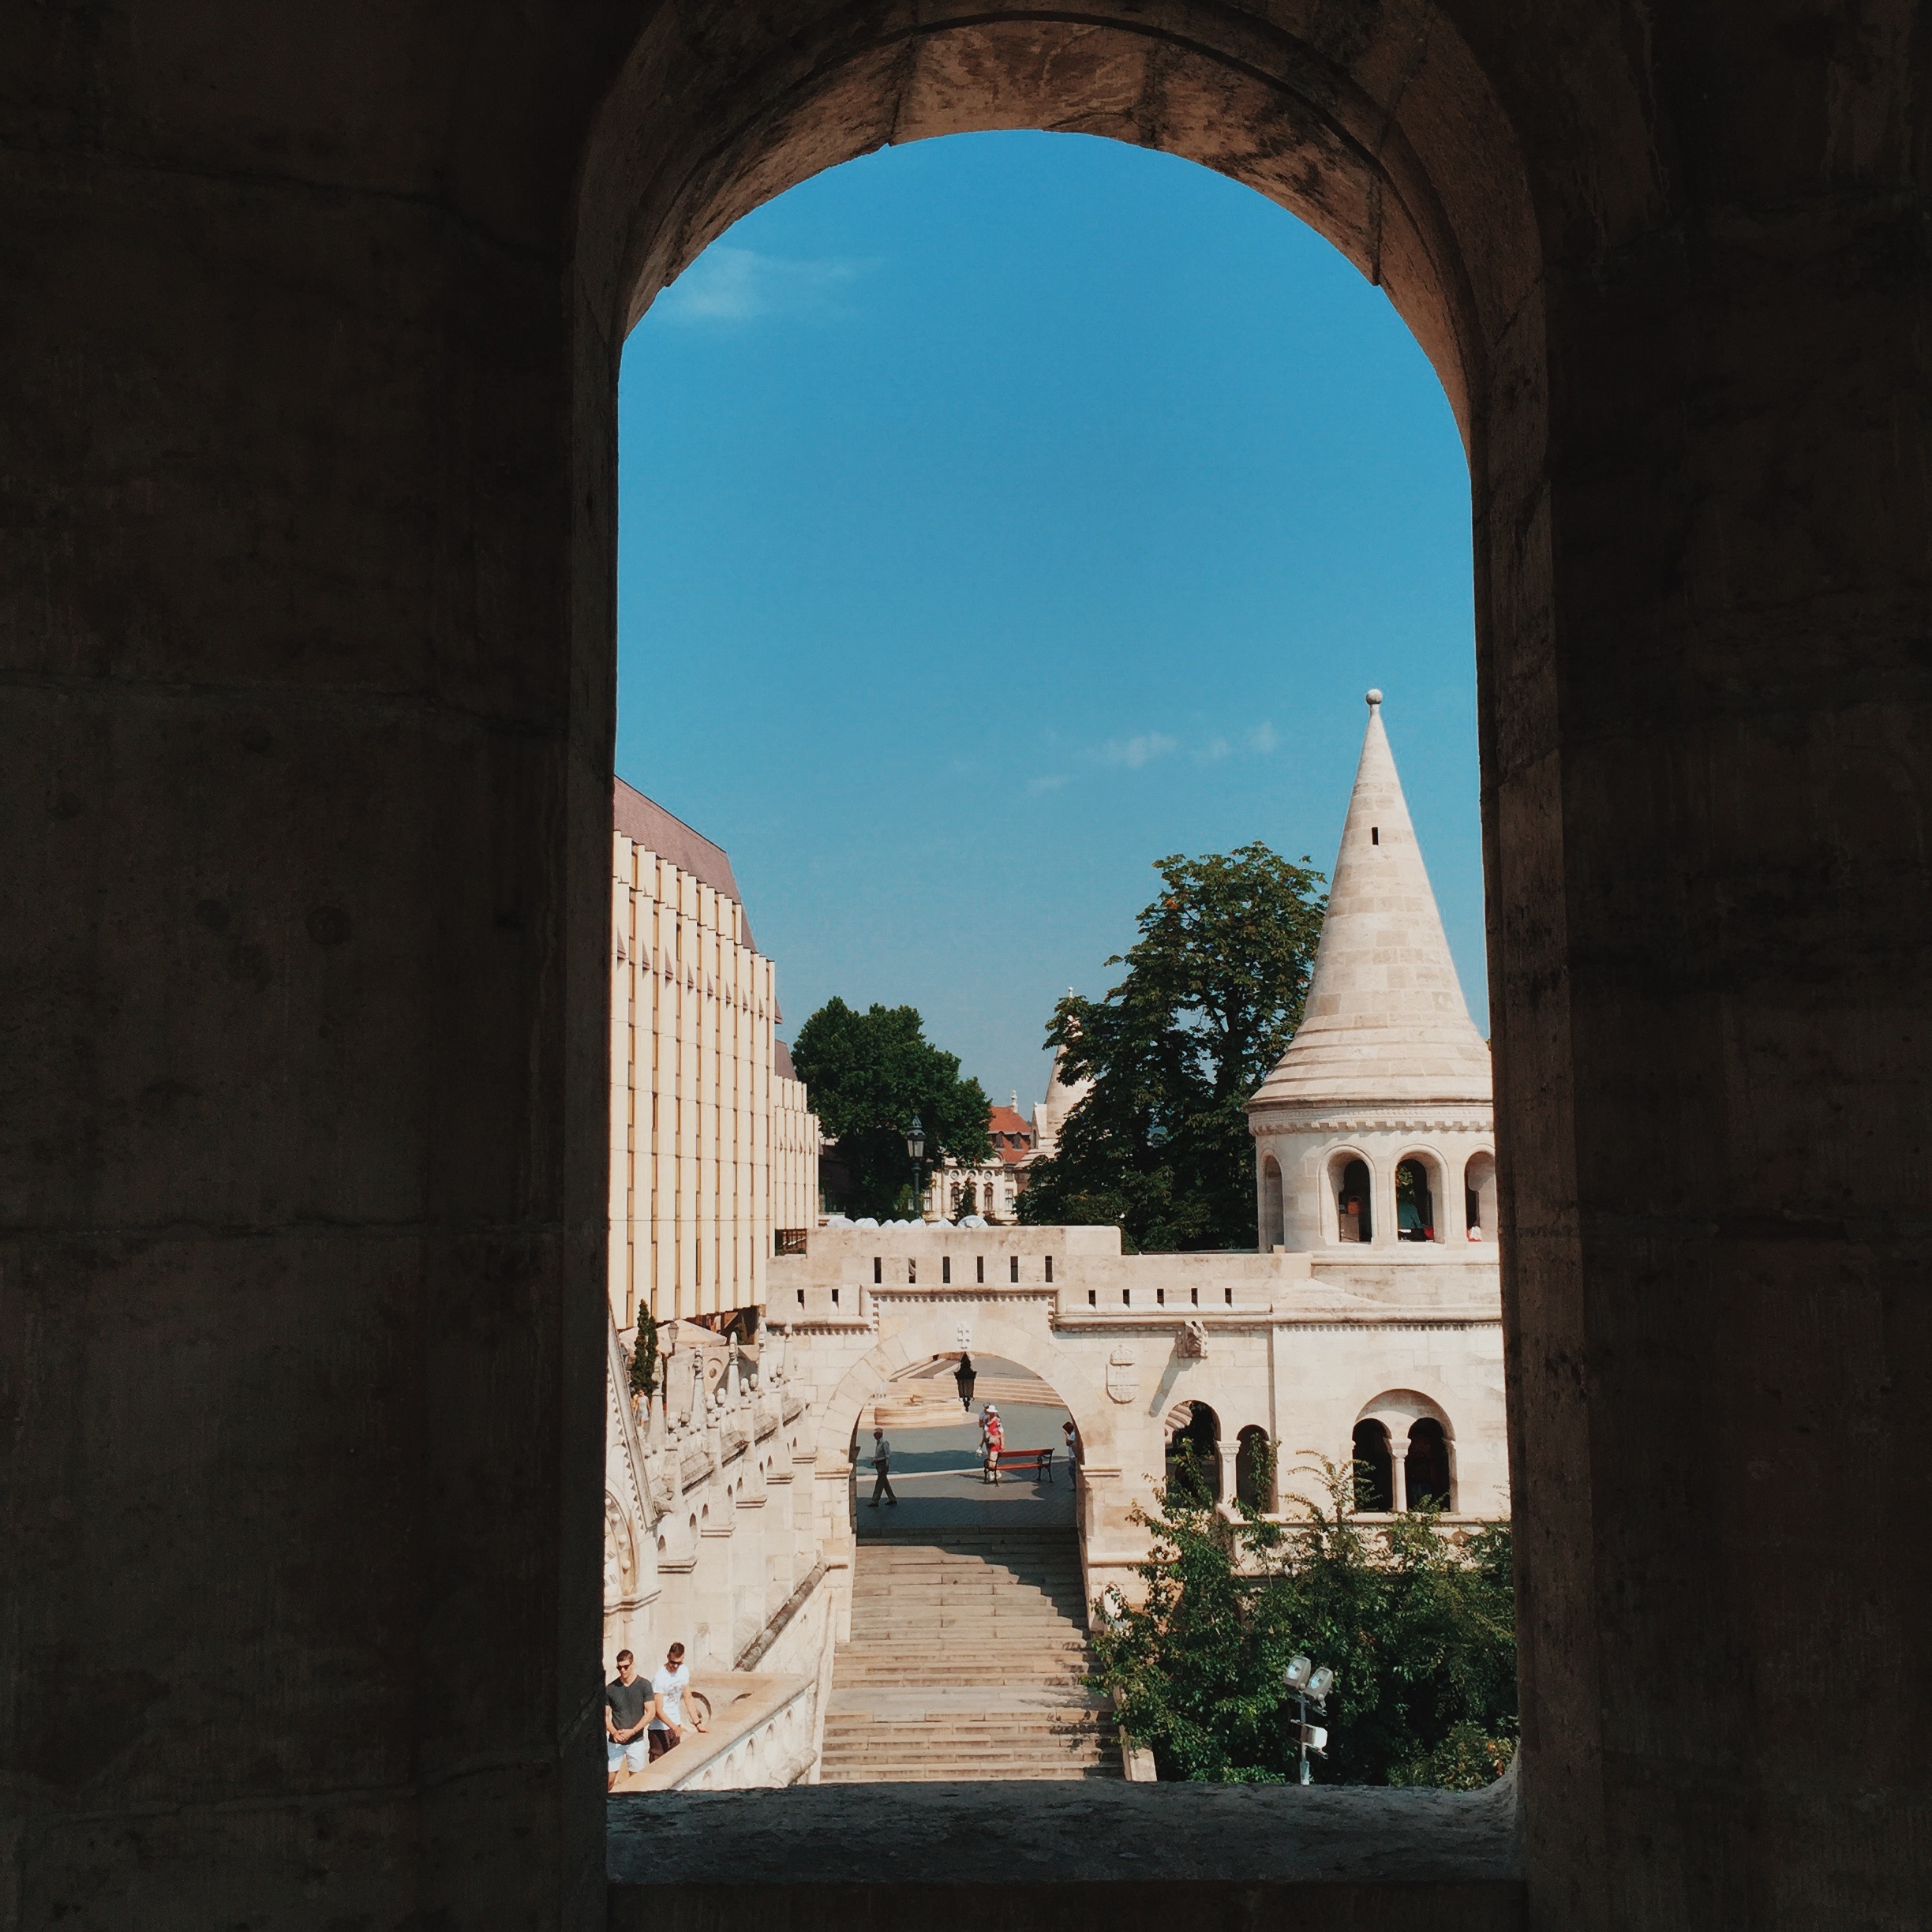
architecture, building, arch, church, cathedral, place of worship, temple, monastery, abbey, ancient history